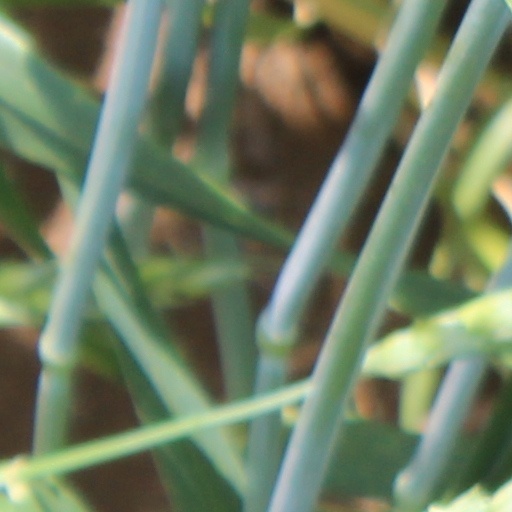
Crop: wheat